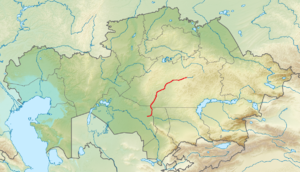
Le Saryssou est une rivière endoréique du Kazakhstan. Long de 800 km, il coule au Kazakhstan dans les oblys de Karaganda et de Kyzylorda. Il a donné son nom au district éponyme.
Le Каrа-Kenguir ou Kenguir est une rivière du Kazakhstan. Long de 295 km, il coule au Kazakhstan dans l’oblys de Karaganda. C’est un affluent du Saryssou.